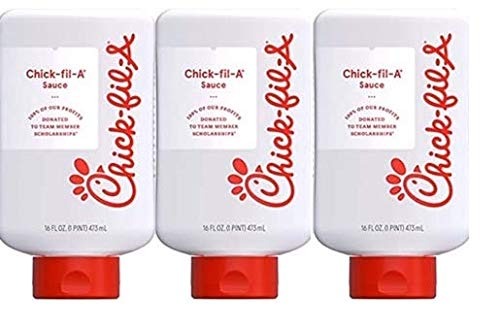
Item Name: Chick-fil-A Sauce 16 oz. - 2 Pack Bundle - SET OF 3
Value: 96.0
Unit: Fl Oz

Price: 4.09